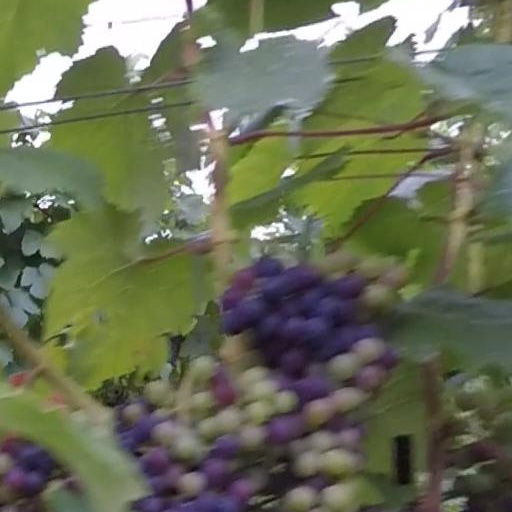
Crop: grape